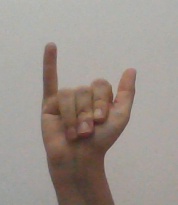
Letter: ya